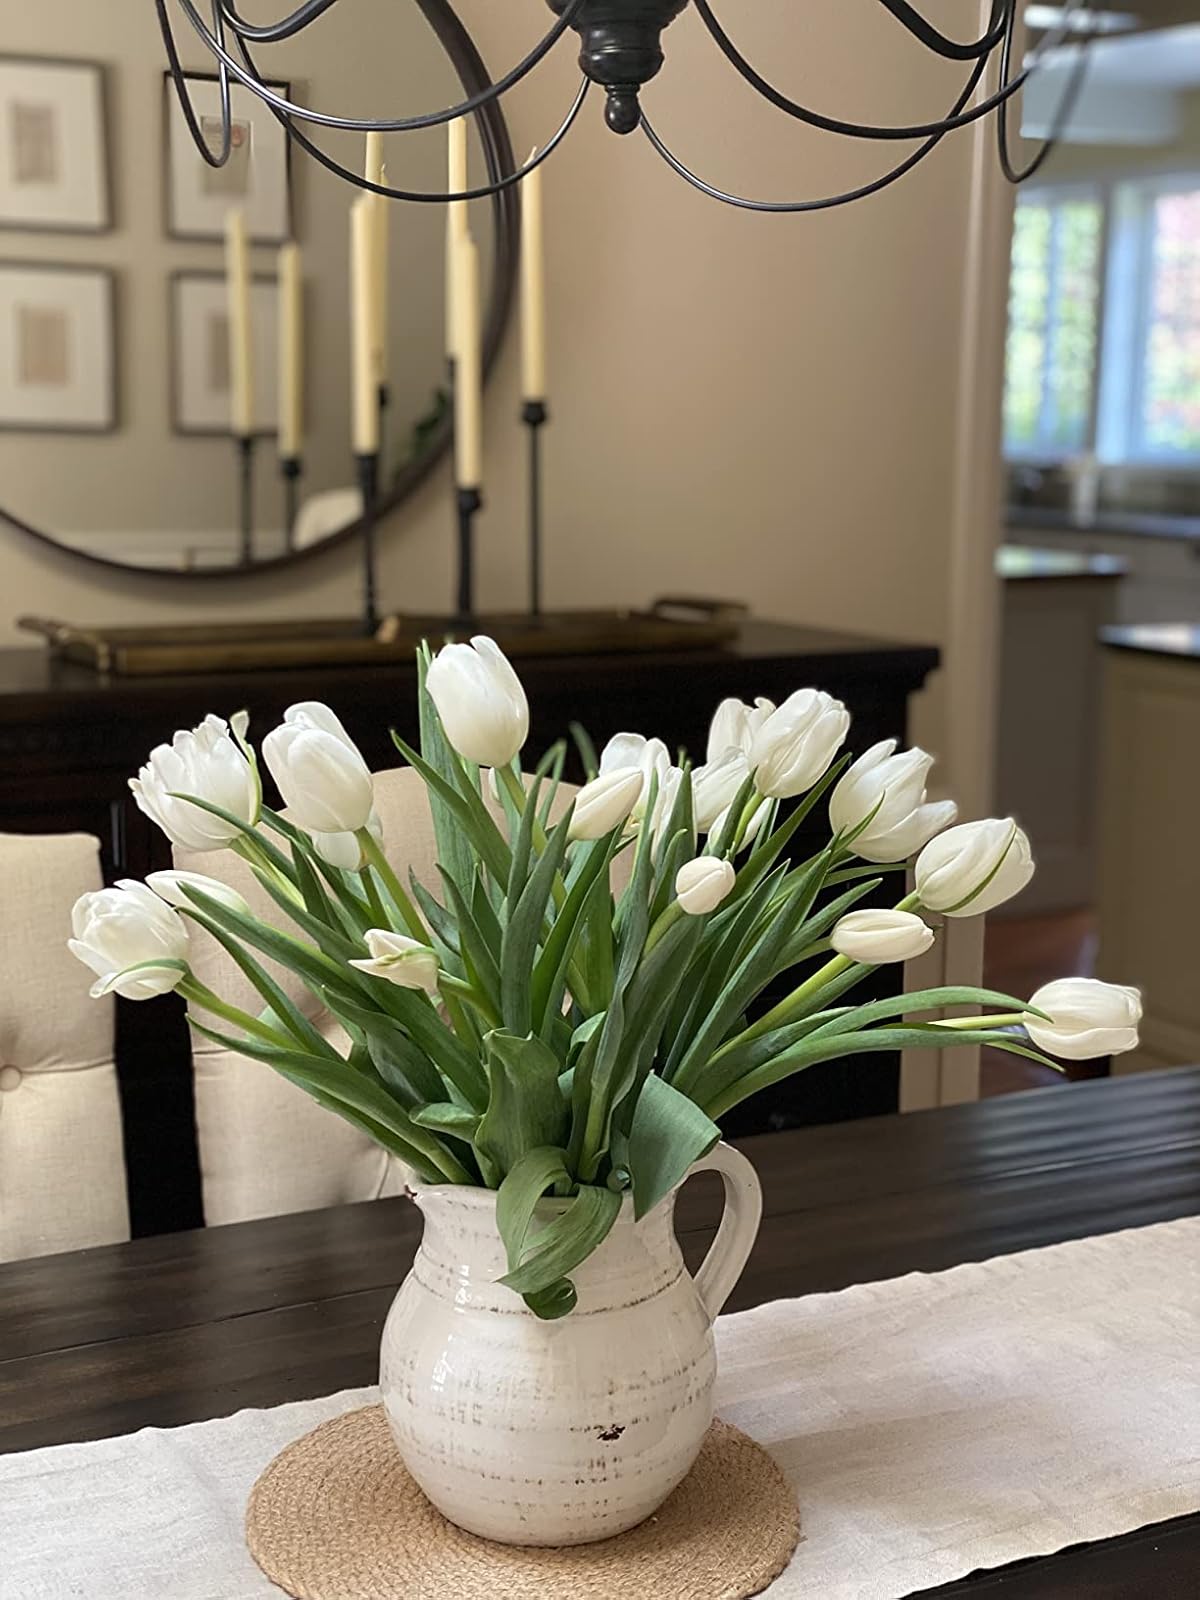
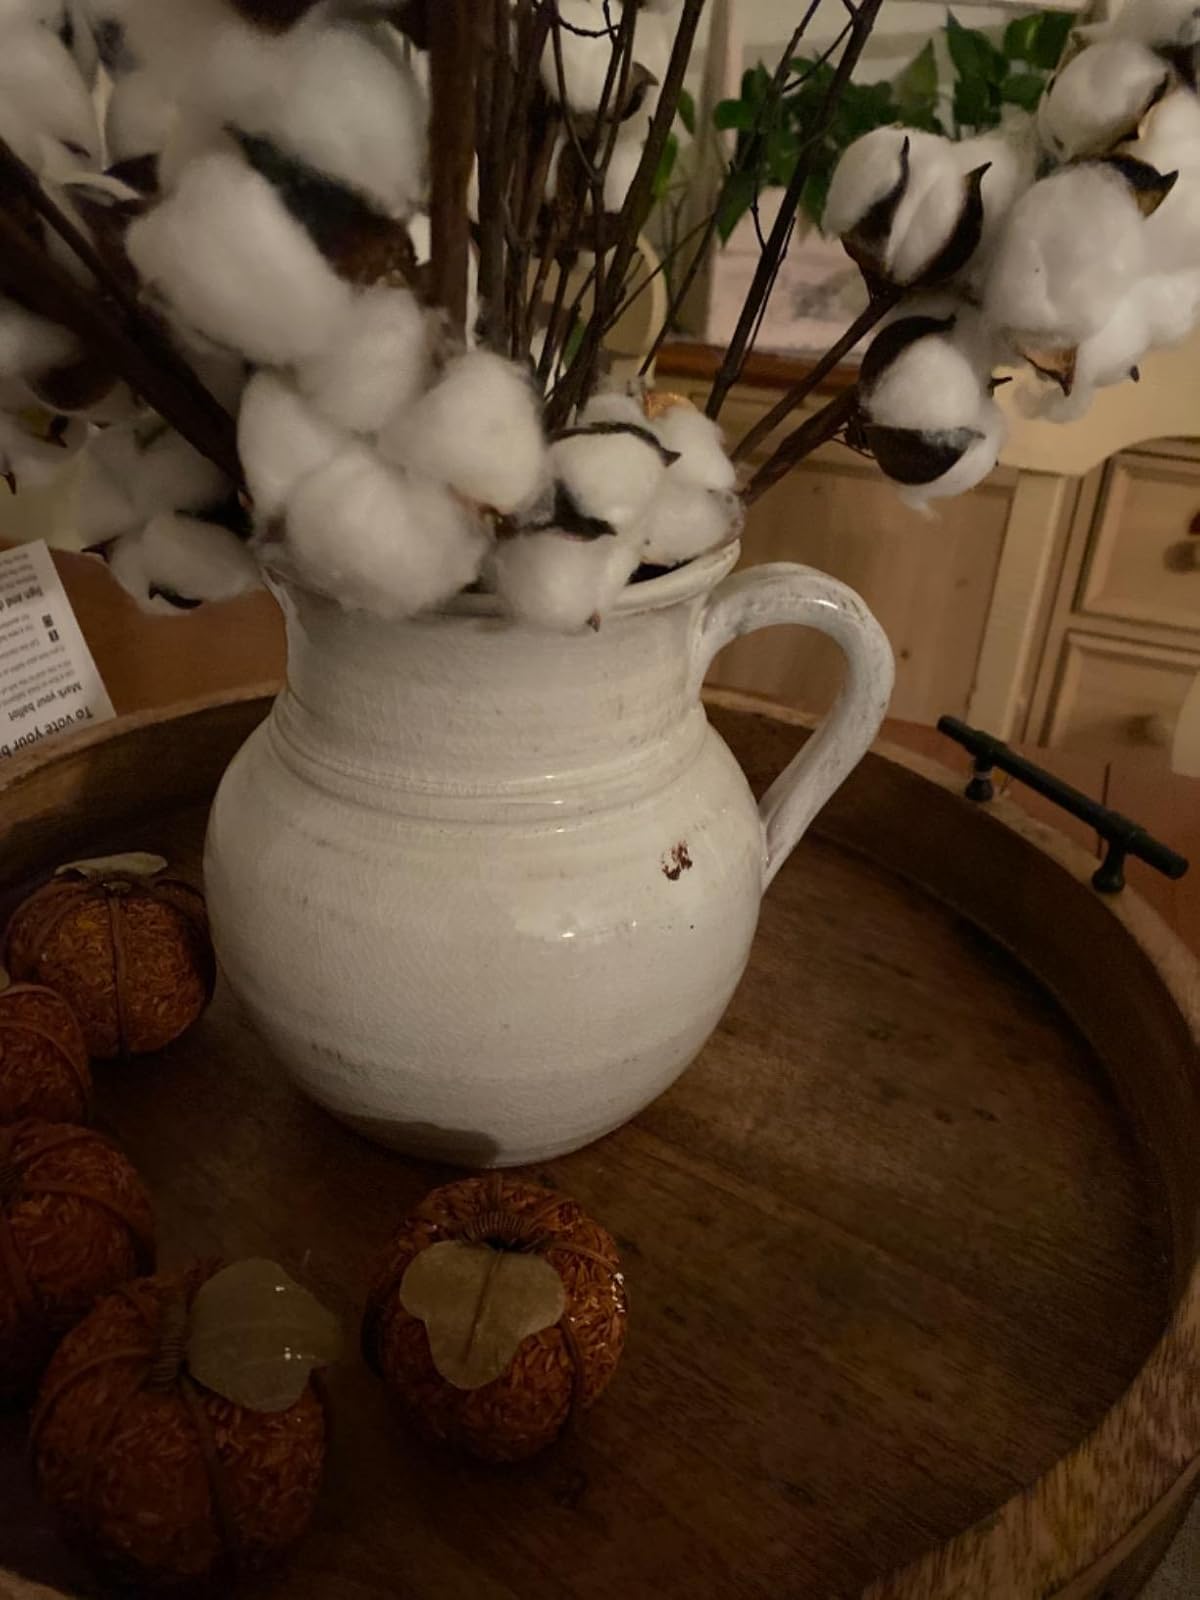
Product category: vase
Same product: yes